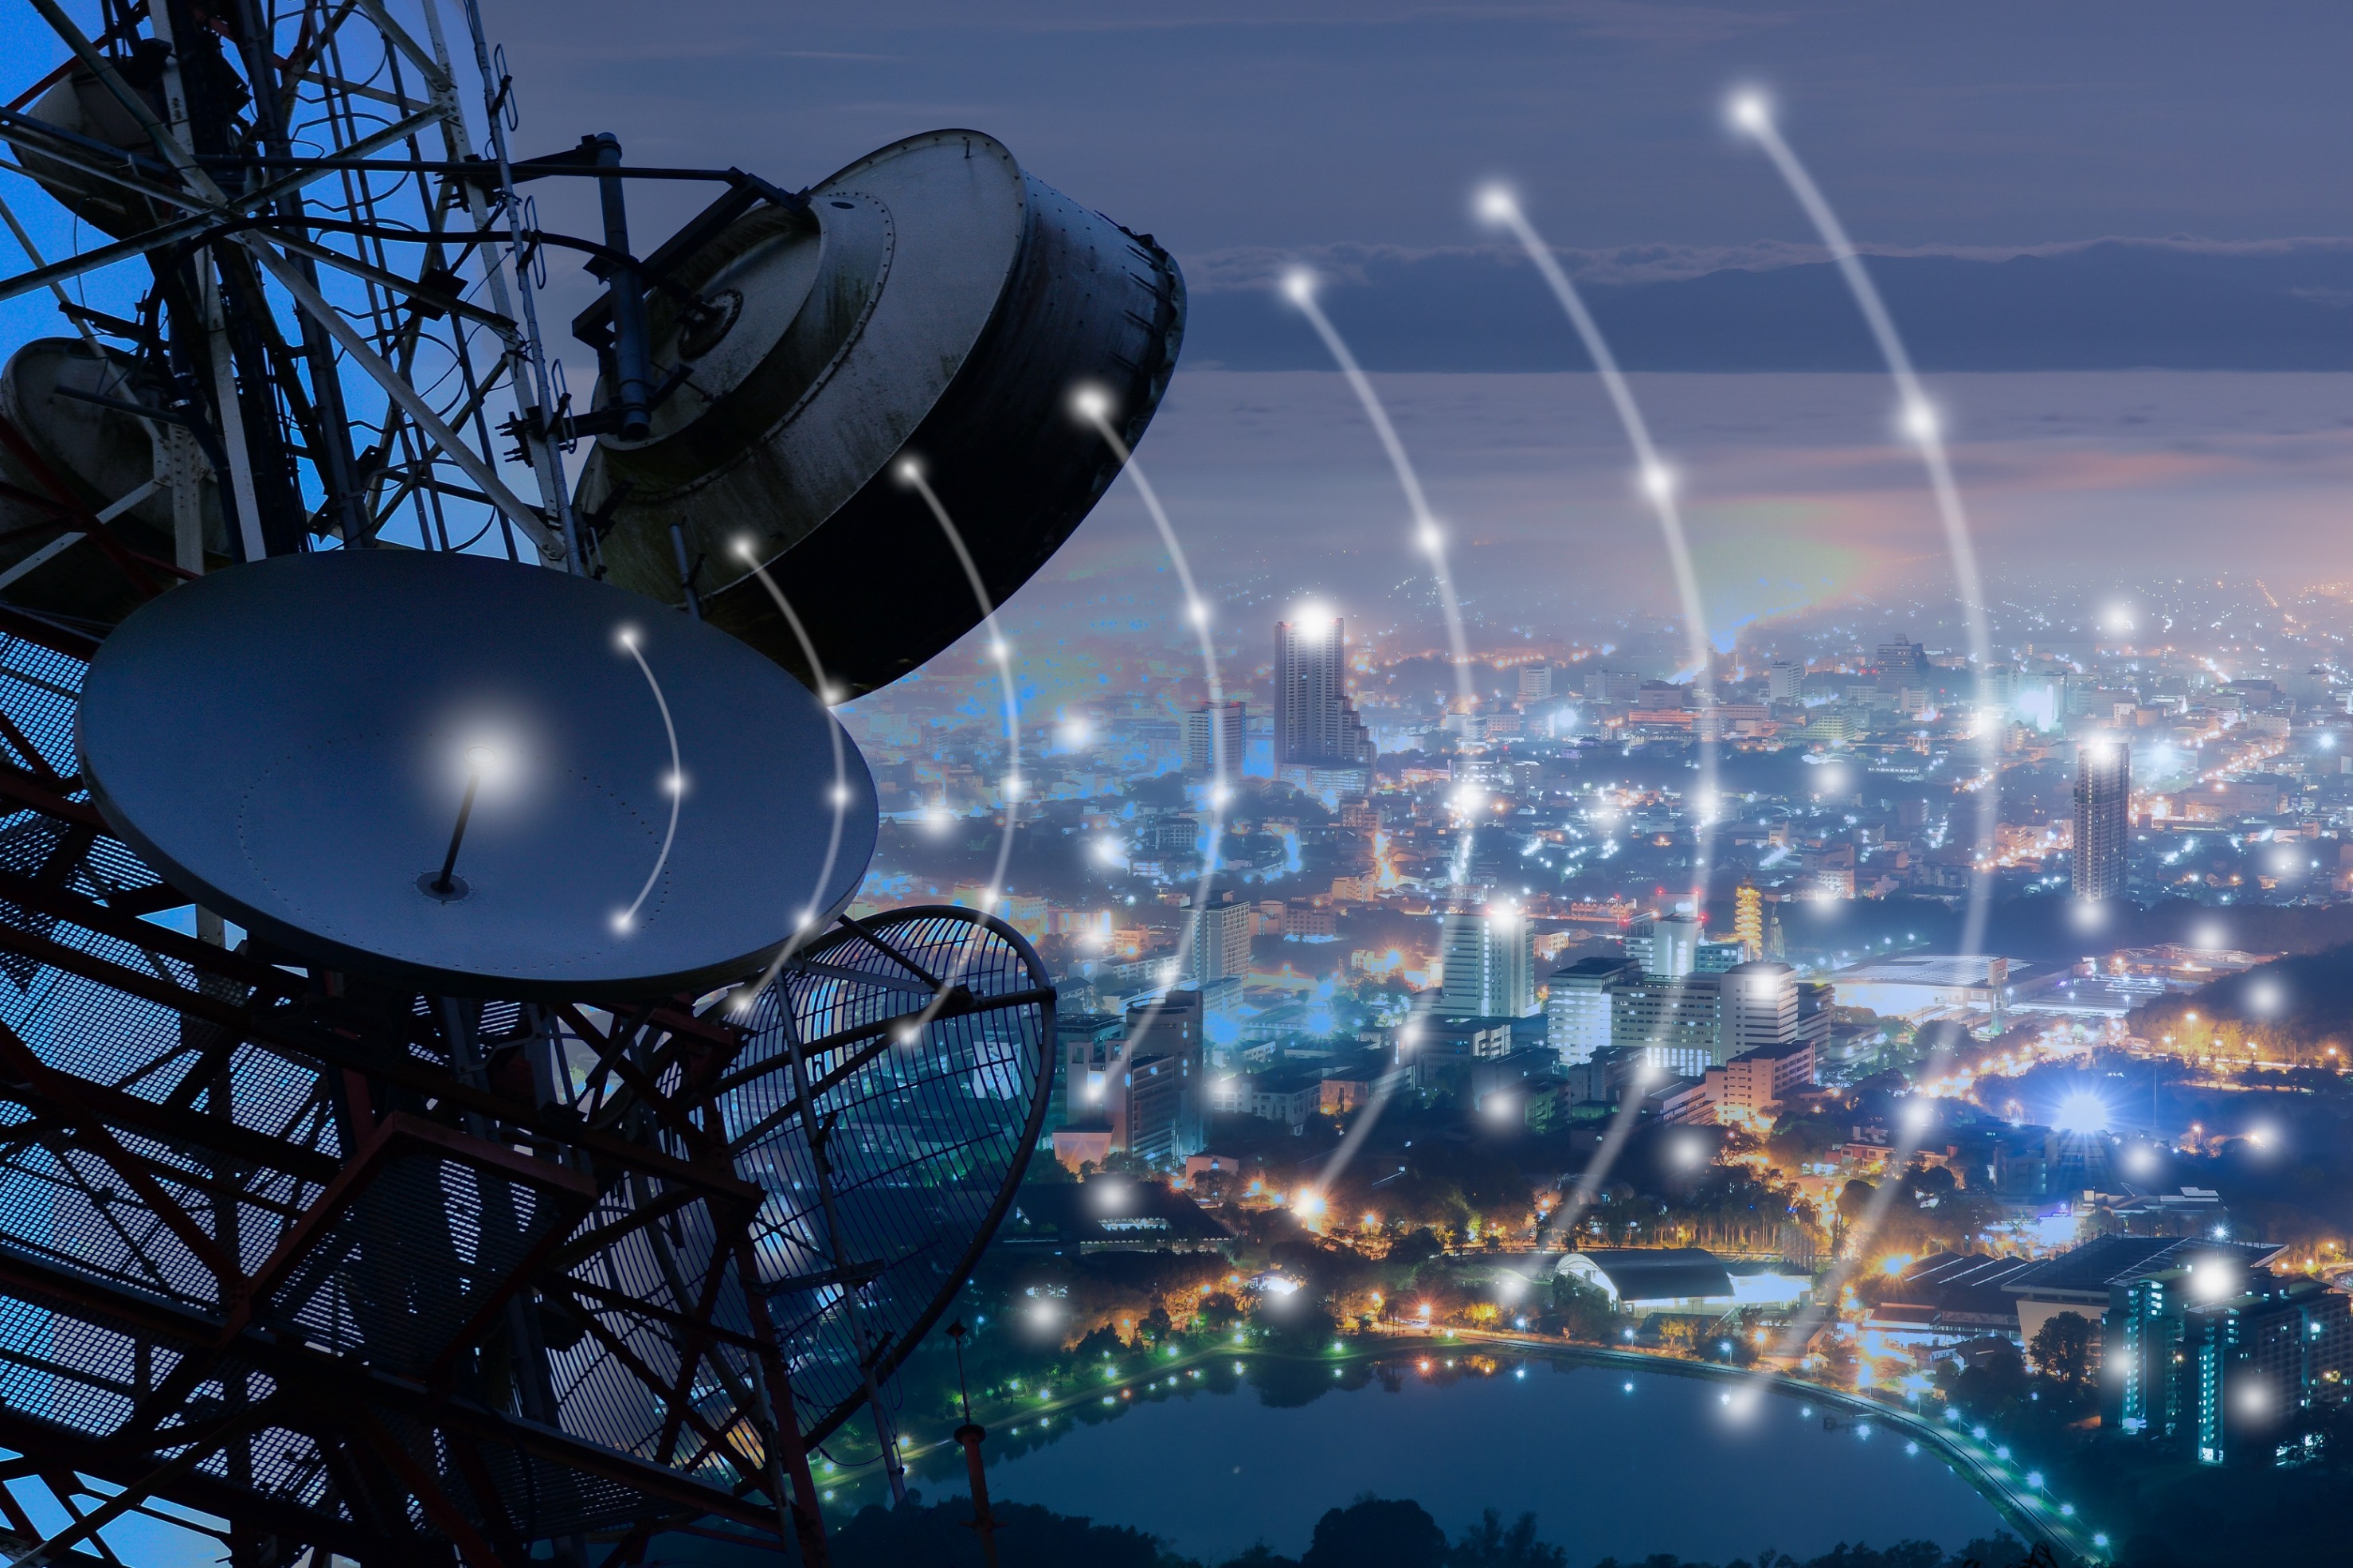
antenna, sky, water, atmosphere, daytime, world, light, electricity, telecommunications engineering, cloud, art, landmark, astronomical object, space, city, electric blue, event, science, circle, fun, lens flare, midnight, electrical supply, night, light fixture, metal, sphere, recreation, tourist attraction, winter, cityscape, evening, public utility, horizon, reflection, stadium, ceiling, illustration